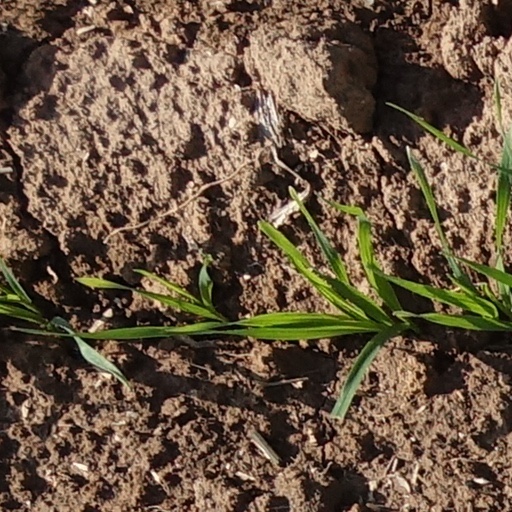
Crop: wheat